William Duncan Baxter

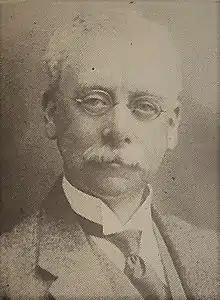

William Duncan Baxter (14 June 1868 – 7 January 1960) was a businessman, politician, and the Mayor of Cape Town, South Africa, from 1907 to 1908. The theatre, generally known as "The Baxter", a performing arts complex in Rondebosch, a suburb of Cape Town, was named in his honour.